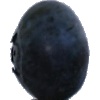
Label: Blueberry 1